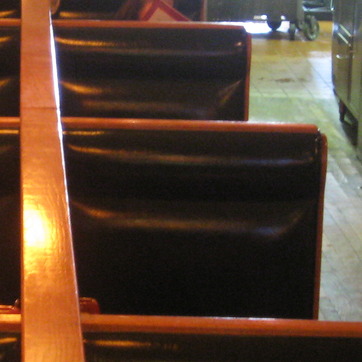
Material: leather